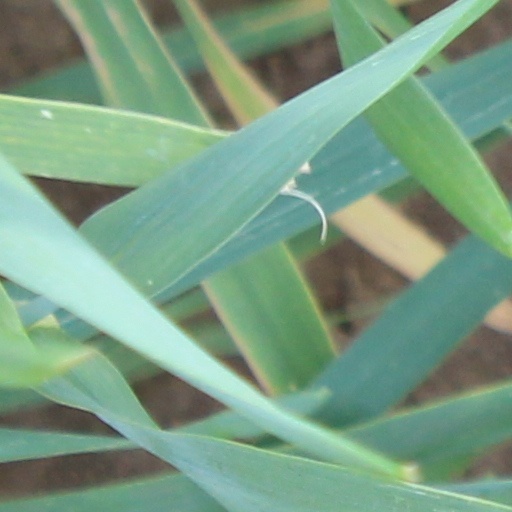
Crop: wheat